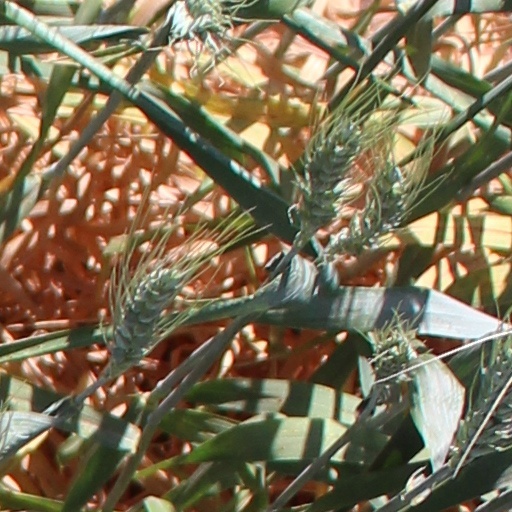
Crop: wheat